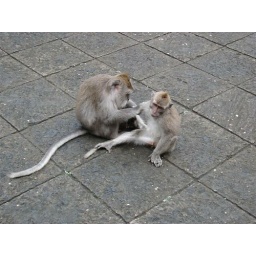
monkey forest in bali